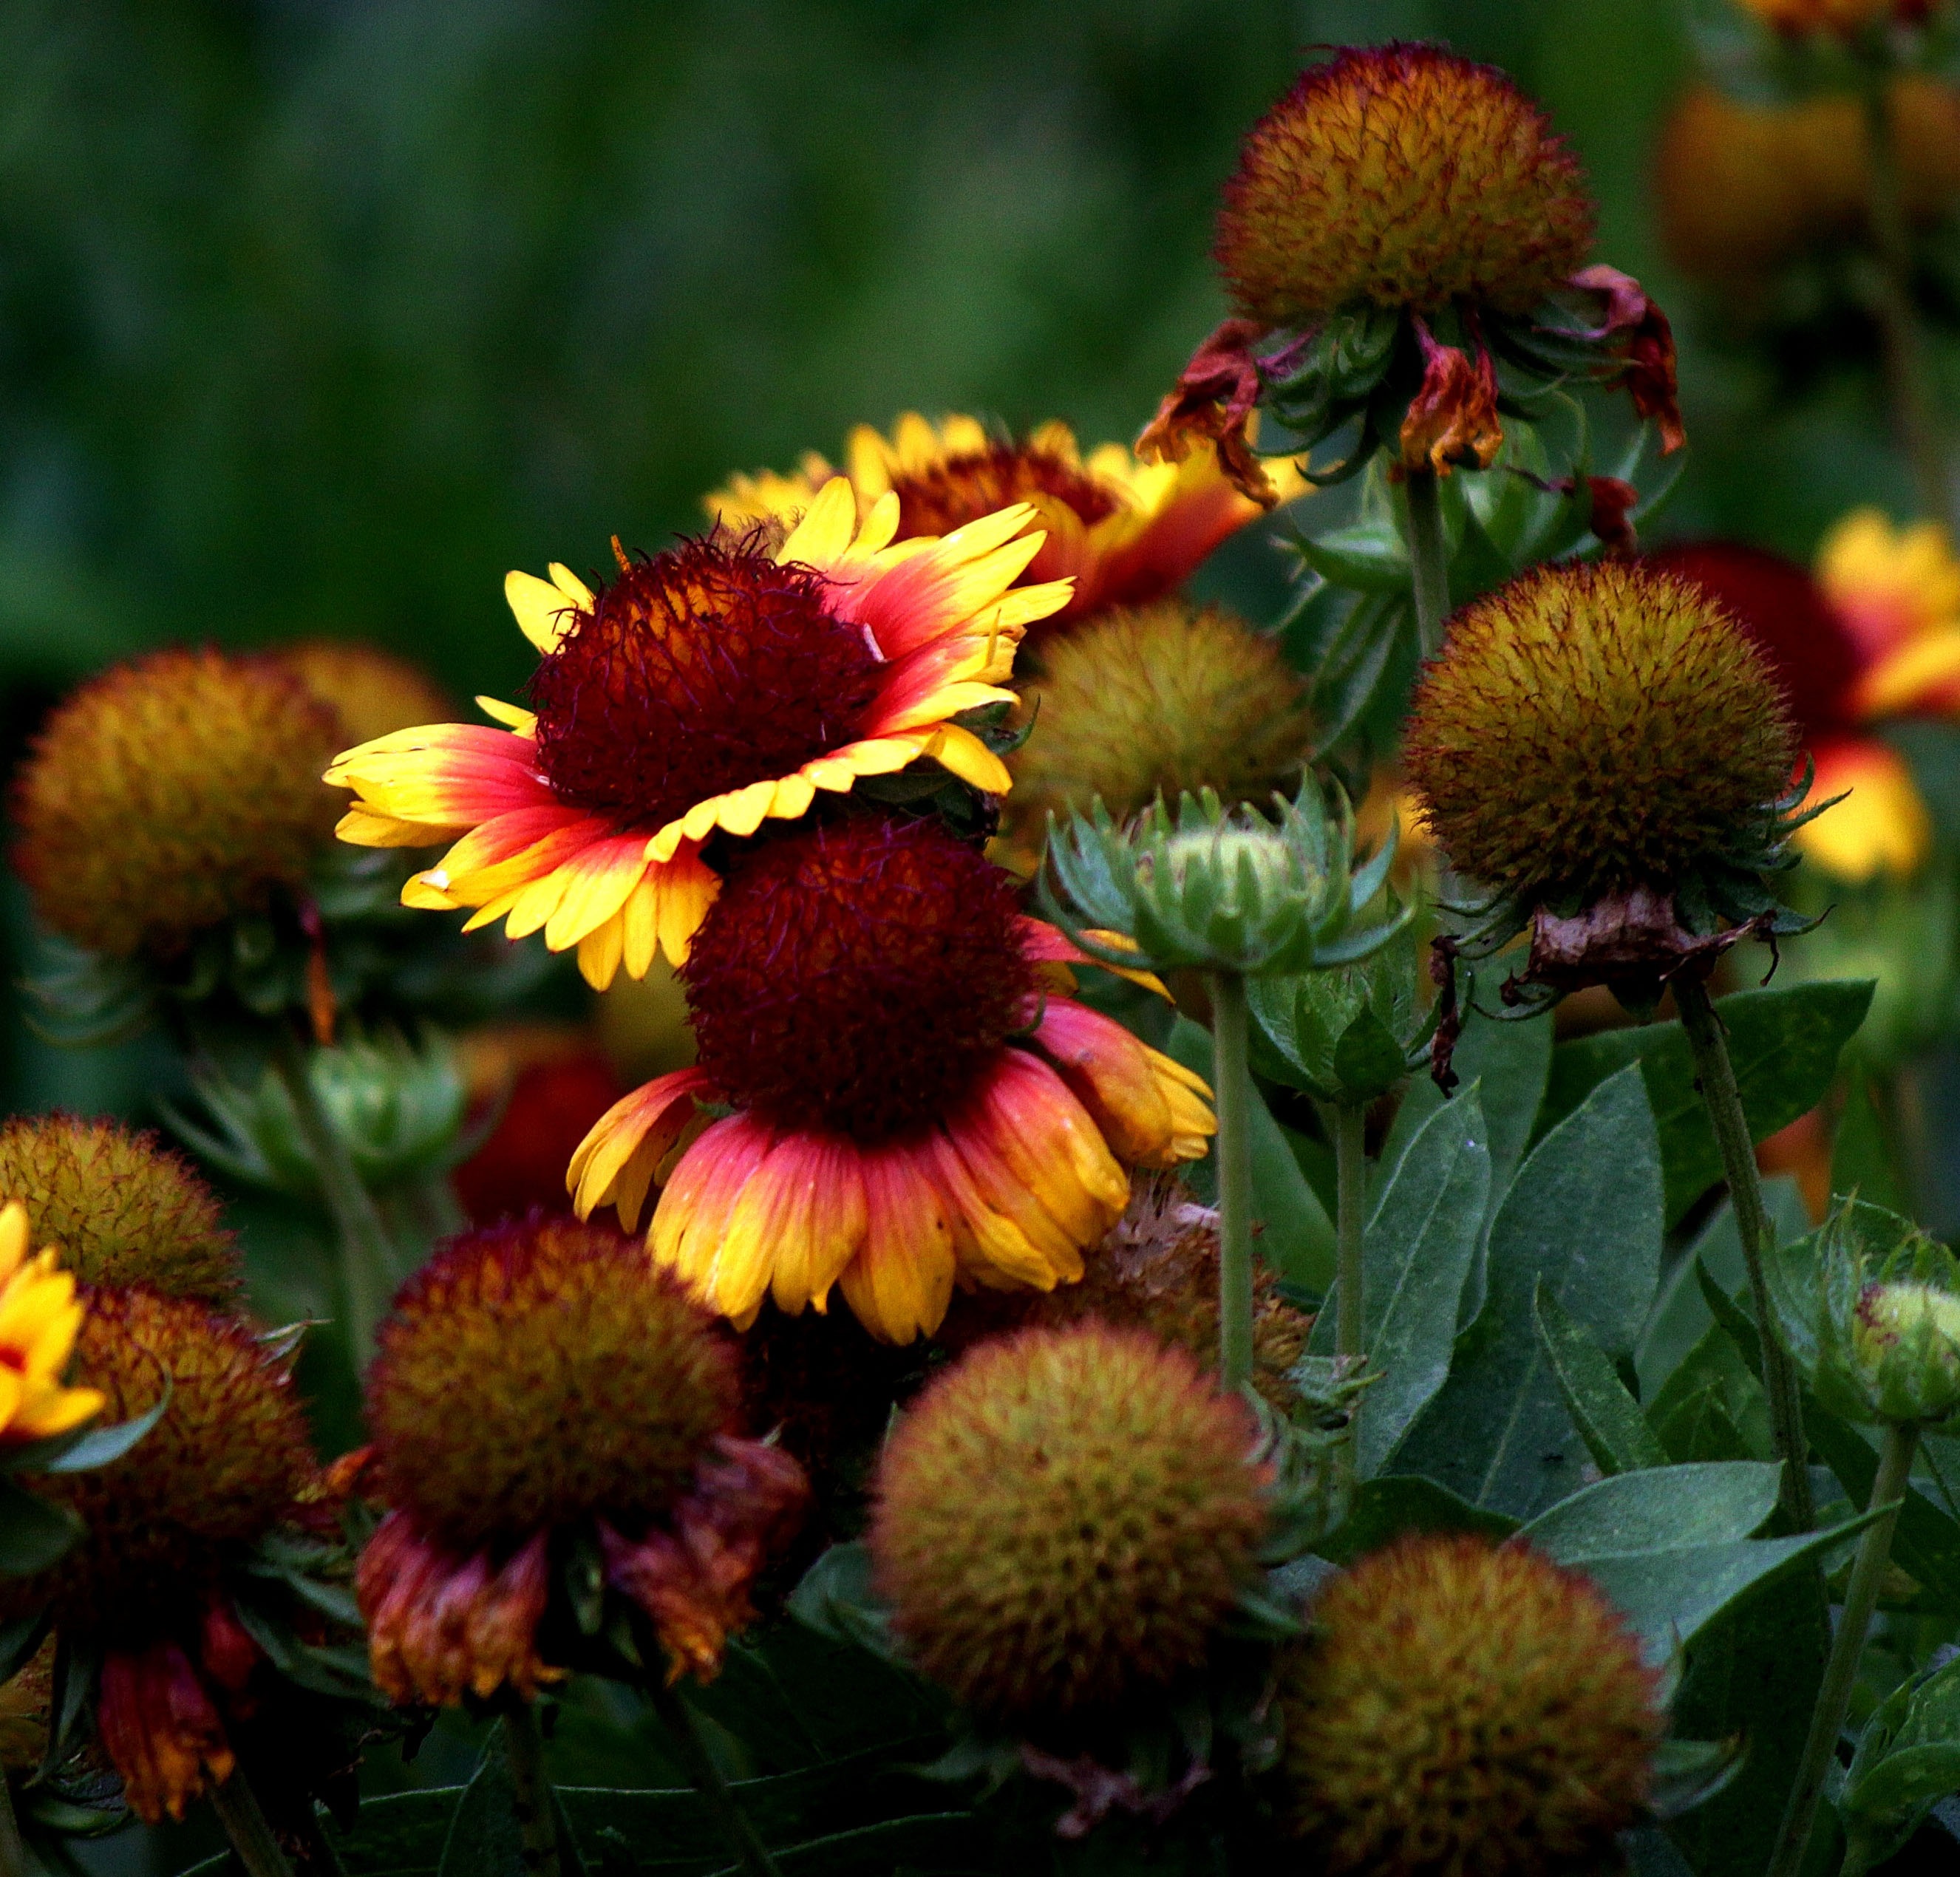
nature, plant, flower, summer, red, yellow, flowers, coneflower, flowering plant, daisy family, herbaceous plant, annual plant, blanket flowers, over saturated